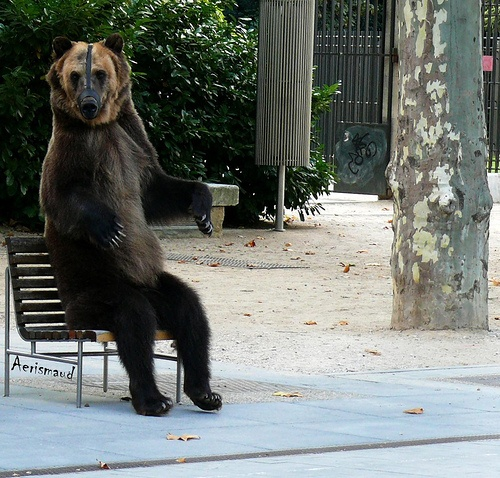
there is a very large brown bear sighting on a bench
A bear with a mouse harness on sitting on a bench.
A large brown bear sitting on top of a bench.
A bear sits on a park bench near a tree.
A bear sitting on a bench in a park